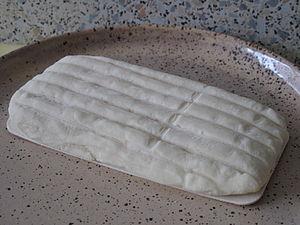
Fromage de chèvre ""la brique du Forez"". Appelé aussi ""chèvreton"" dans la région du Livradois."
Le Forez est une région naturelle et historique française située, pour l'essentiel, dans la partie centrale de l'actuel département de la Loire.
Les briques sont une « famille » de fromages français, fabriqués du côté du Puy-en-Velay,